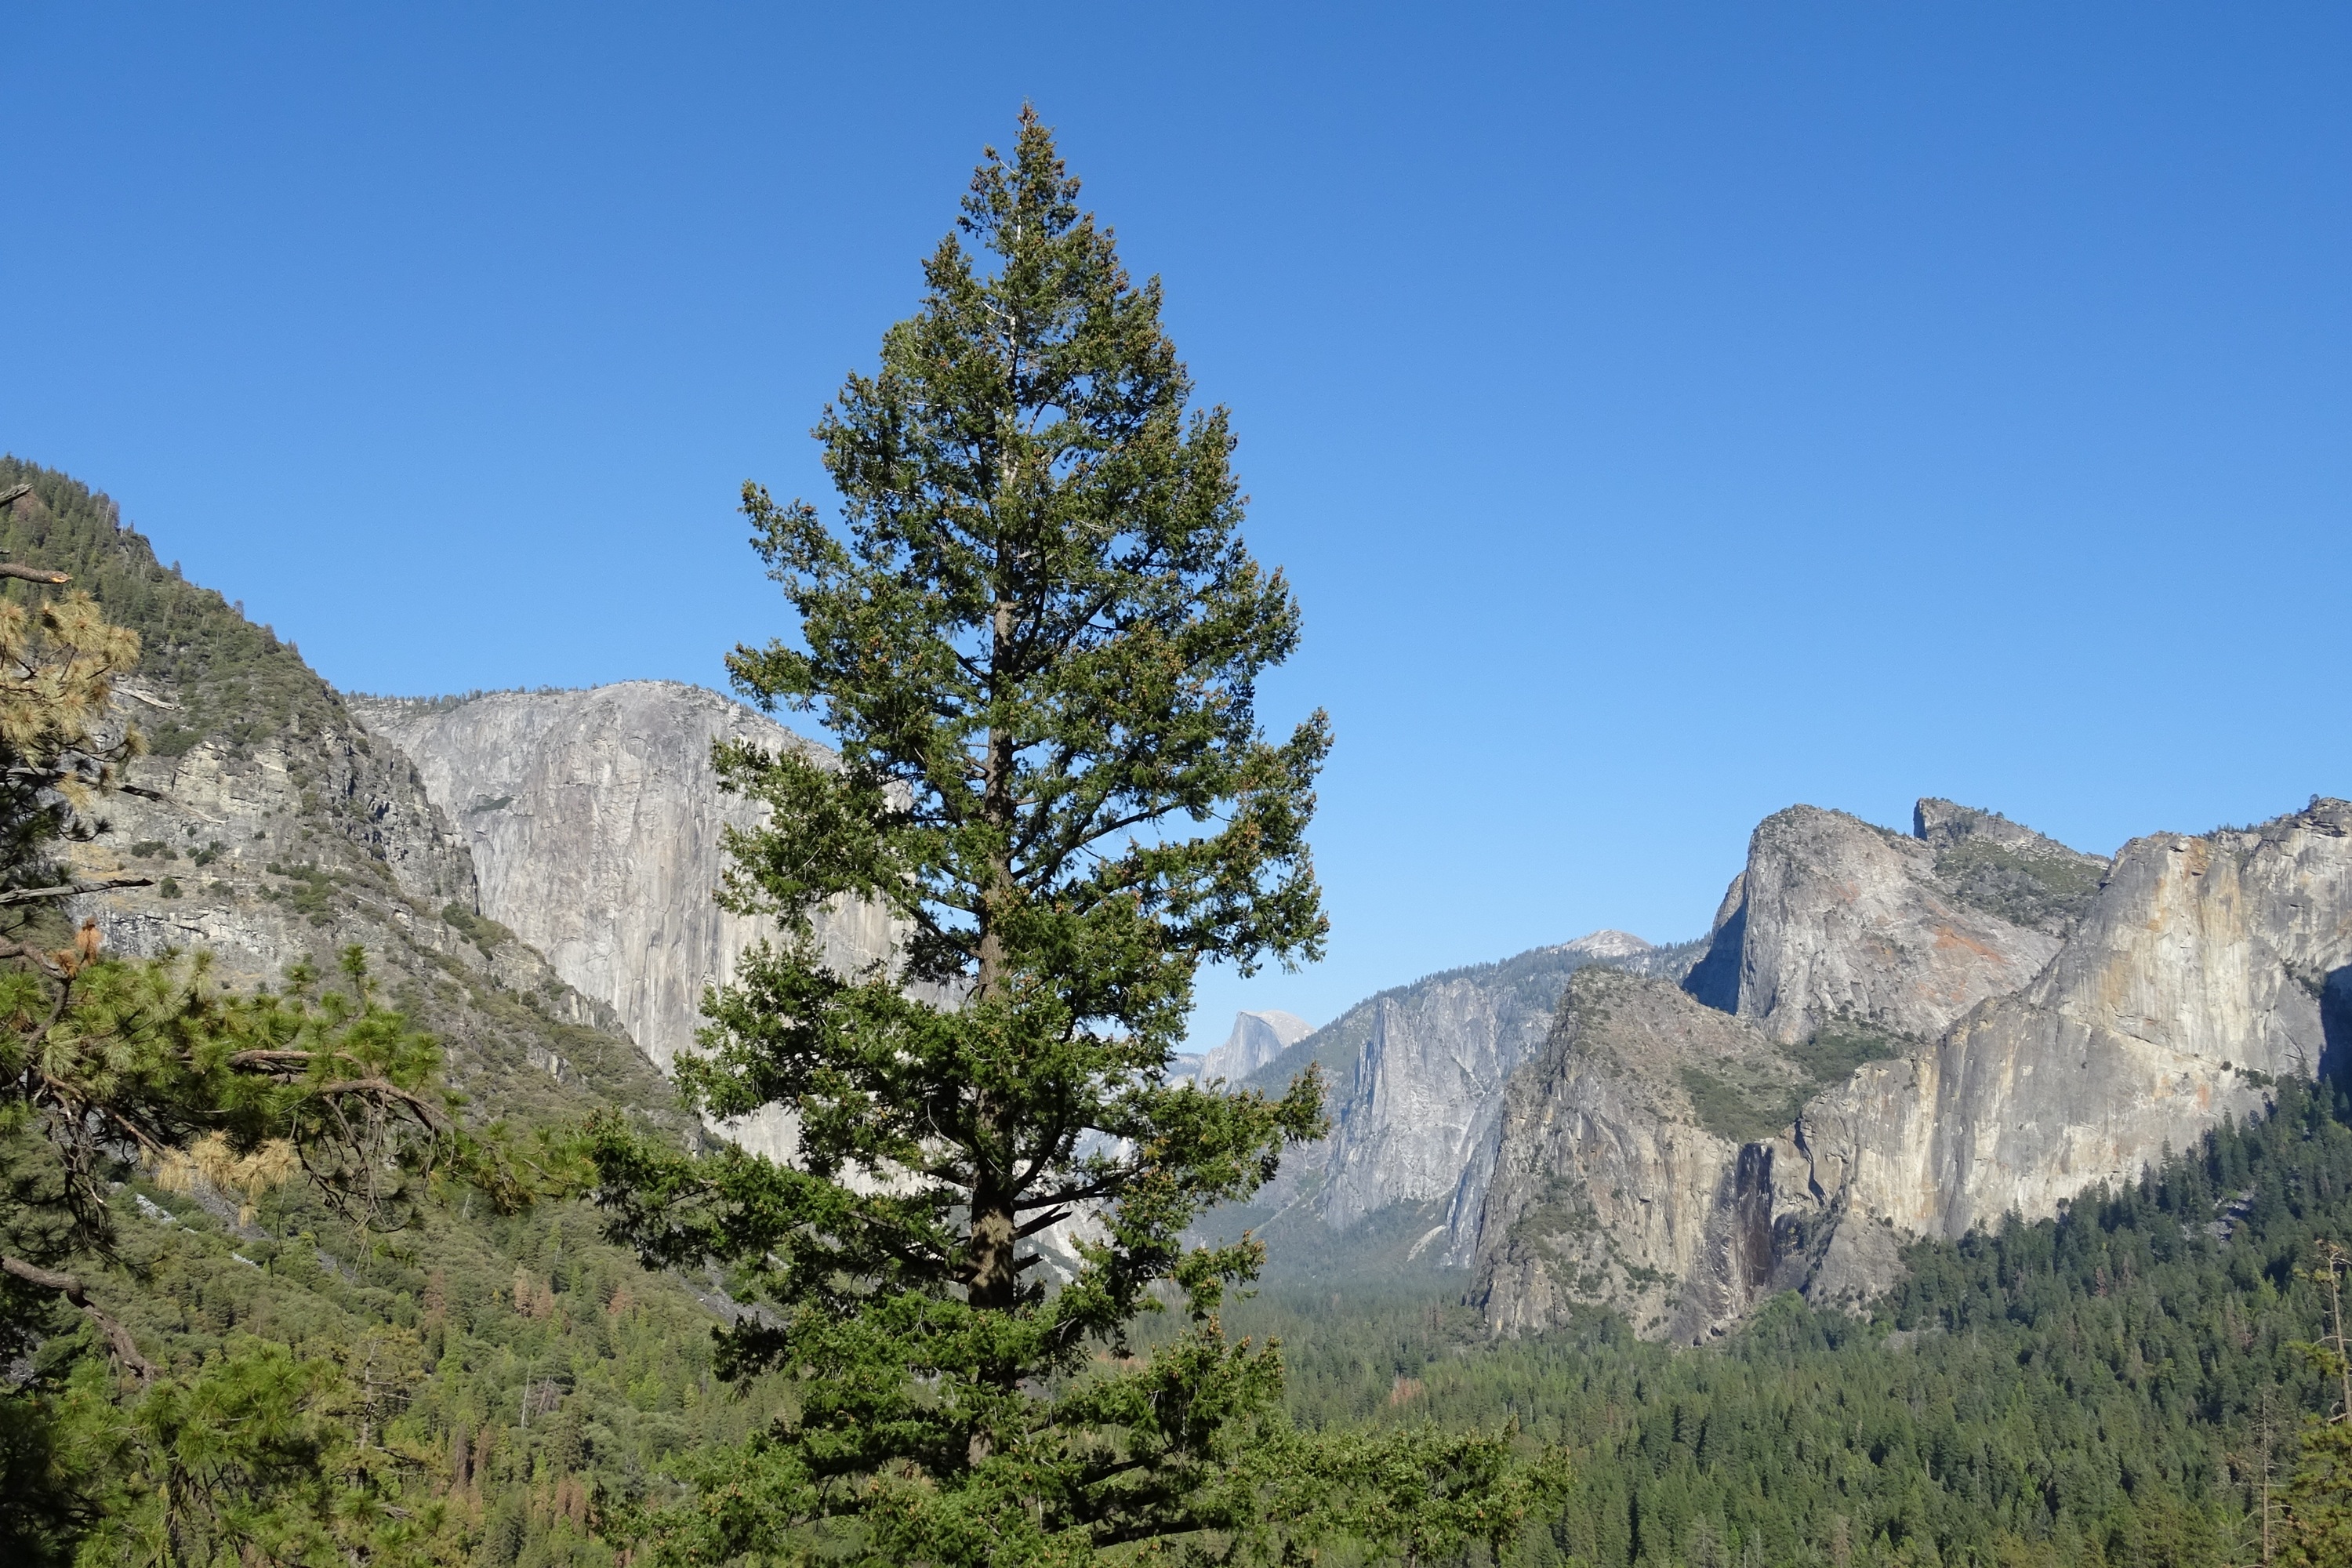
tree, nature, rock, wilderness, walking, mountain, trail, adventure, valley, mountain range, travel, yosemite, park, usa, america, rock formation, tourism, terrain, national park, california, ridge, geology, alps, vegetation, plateau, granite, ecosystem, monolith, landform, sierra nevada, mountain pass, biome, incense cedar, geographical feature, mountainous landforms, temperate coniferous forest